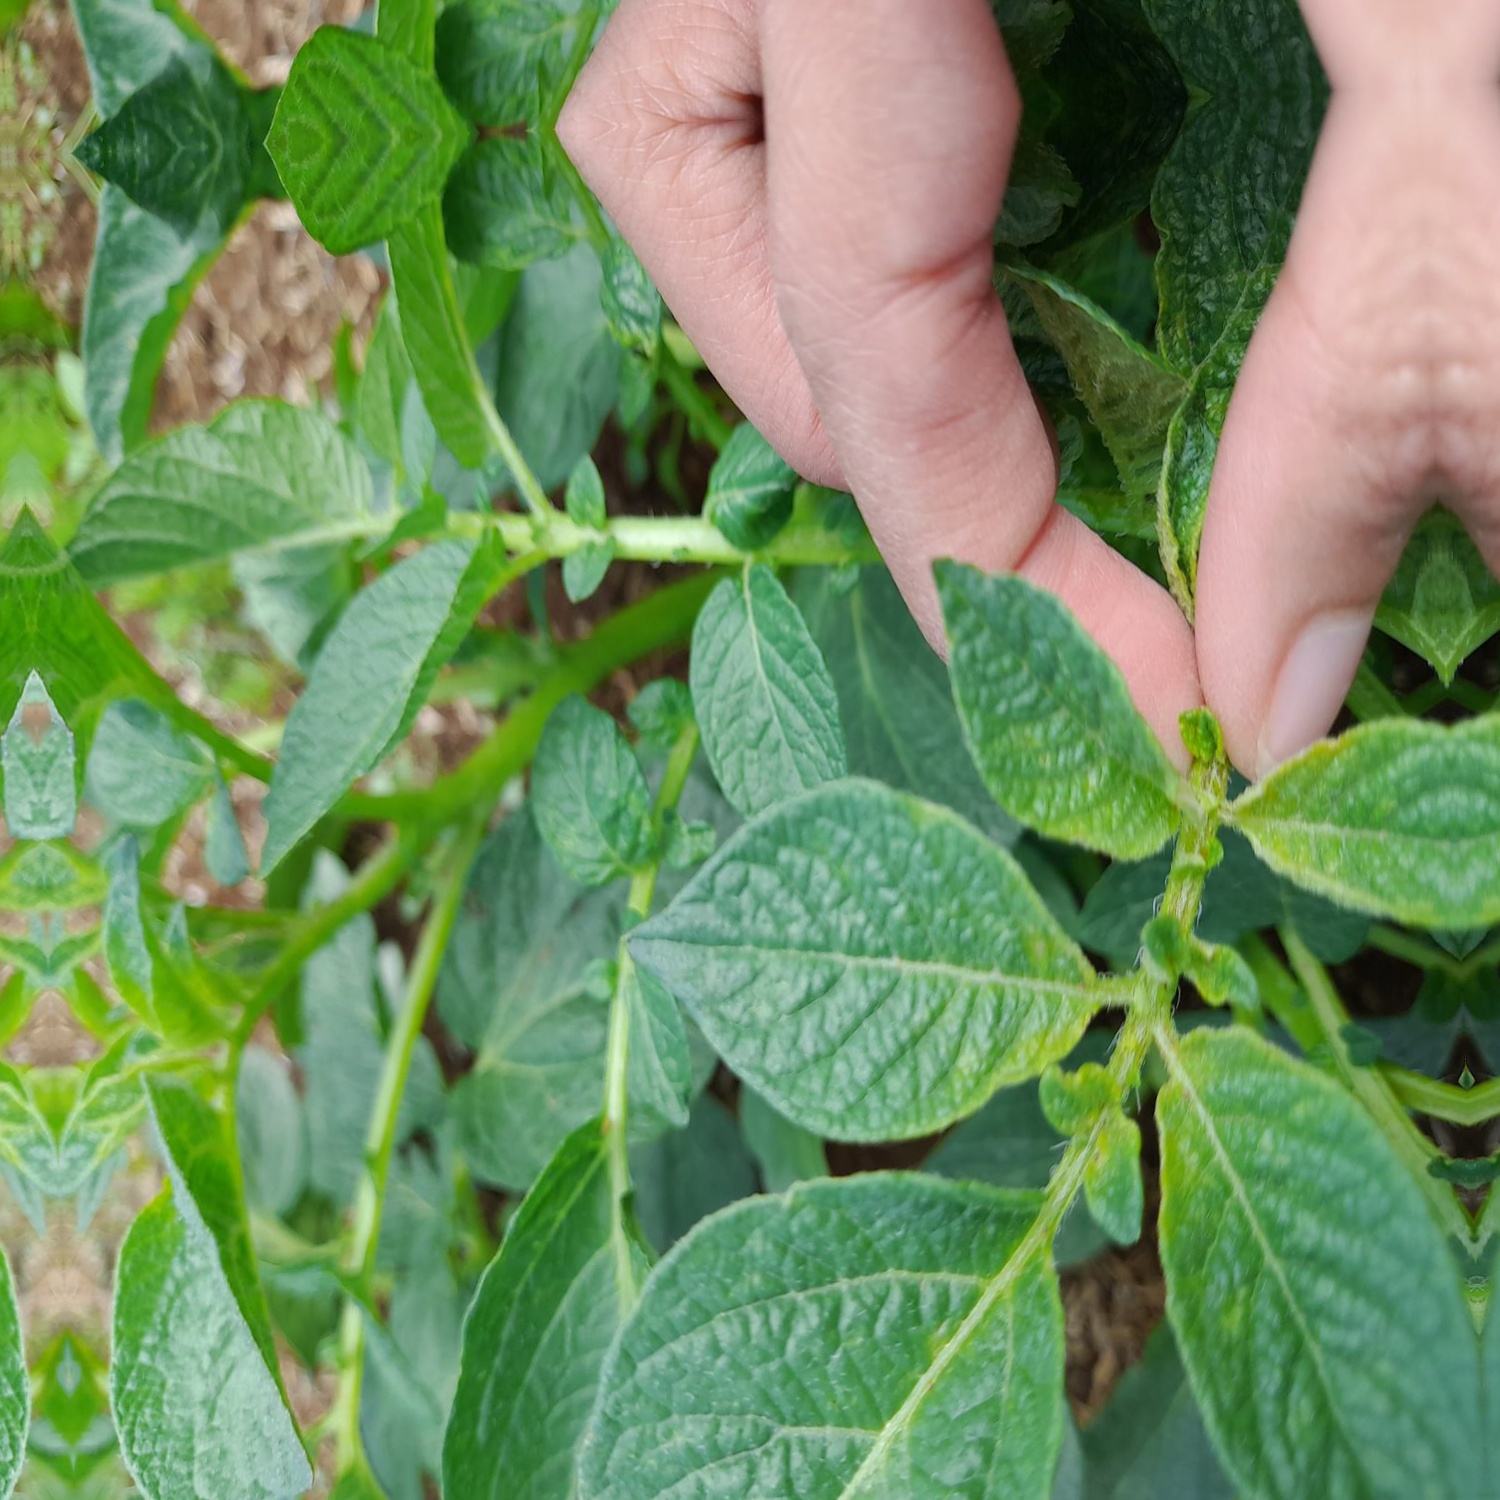
Etiqueta: Virus